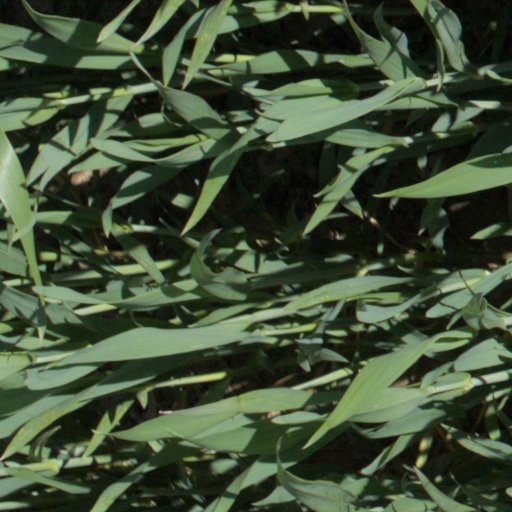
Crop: wheat